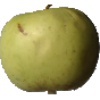
Label: Apple Golden 3